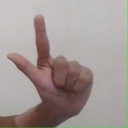
अक्षर: ल